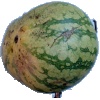
Label: watermelon